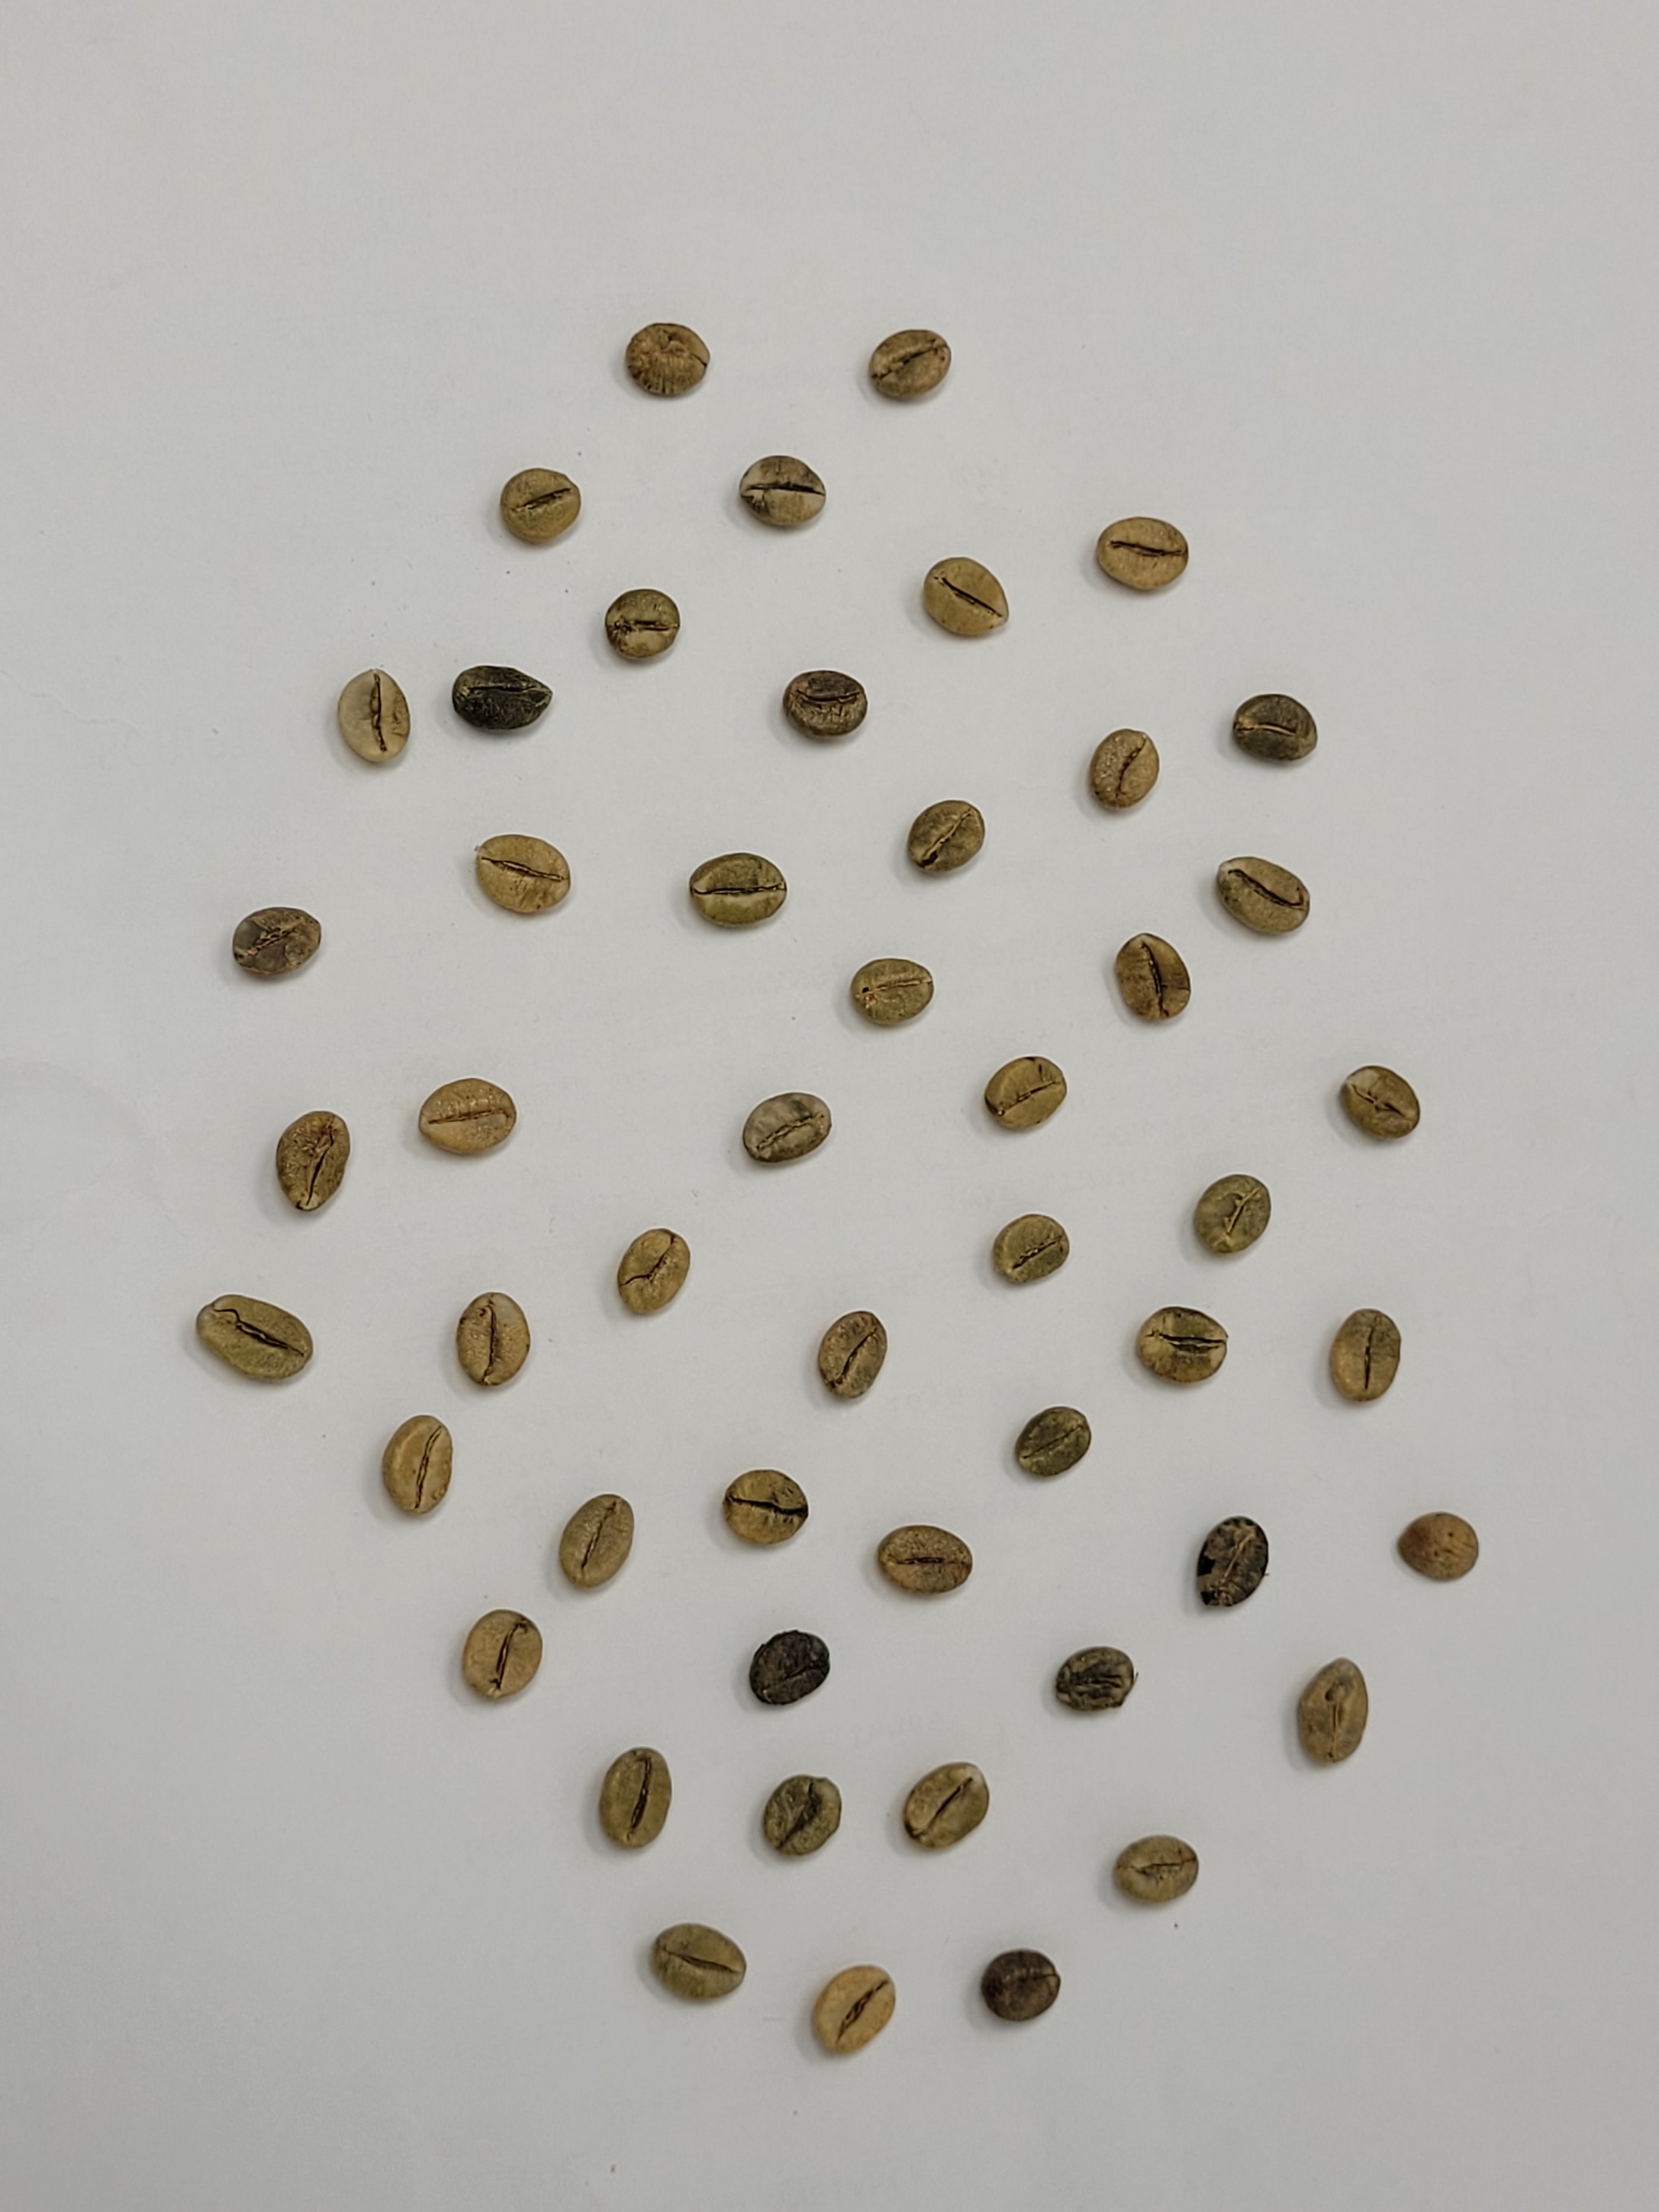
Coffee bean quality grade: AB